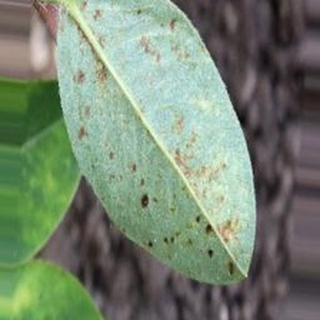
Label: groundnut_rust